Gombeth

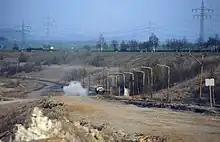

Gombeth is a constituent community of Borken (Hesse, Germany) and had its first documentary mention in 857 as "Gumbetta die Marka". Once an independent community, it was amalgamated with Borken in 1974. Gombeth is surrounded on all sides by former open-pit brown coal mines, being found to the south, towards Singlis (nowadays a windsurfing lake), and towards Borken. The pit east of Gombeth was filled in by PreussenElektra as part of the renaturation programme.